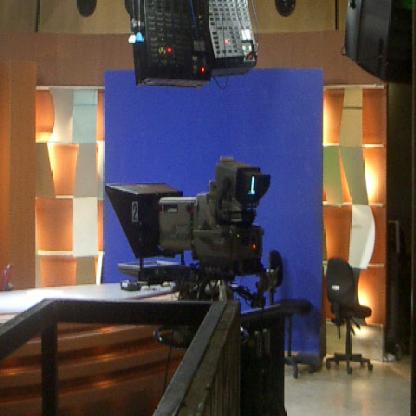
Scene: Indoor